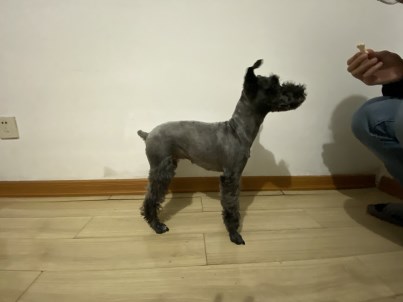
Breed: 2342-n000102-miniature_schnauzer